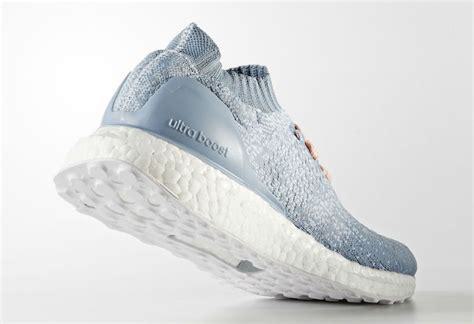
Brand: Adidas
Model: Ultraboost Uncaged